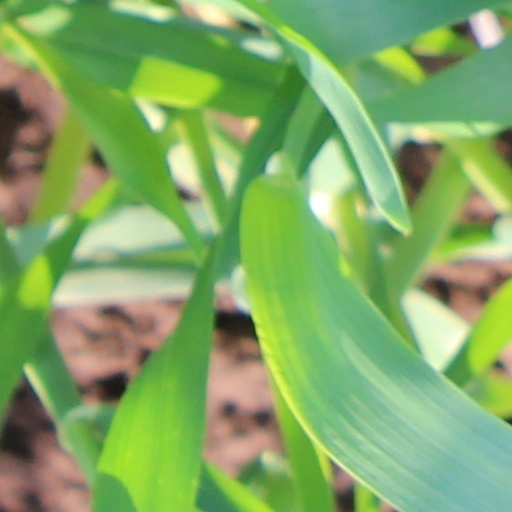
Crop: wheat